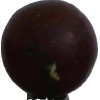
Label: gooseberry